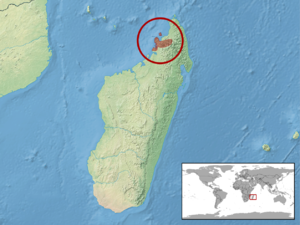
Brookesia minima est une espèce de sauriens de la famille des Chamaeleonidae.